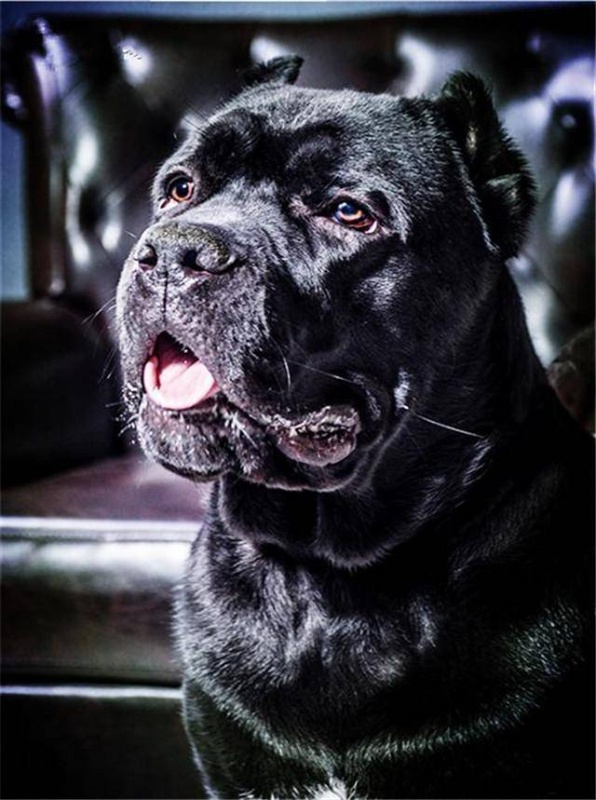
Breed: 253-n000105-Cane_Carso